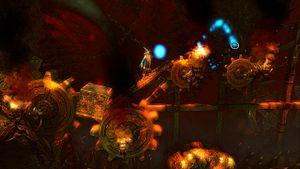
Trine 3: The Artifacts of Power est un jeu vidéo de plates-formes et de réflexion développé et édité par Frozenbyte, sorti en 2015 sur Linux, Windows, Mac OS et PlayStation 4.
Trine est un jeu vidéo développé par le studio finlandais Frozenbyte, et publié en 2009 pour Windows, Mac OS X, Linux, et PlayStation 3, via le PlayStation Network. Il s’agit d’un jeu de plates-formes mêlant action et réflexion et faisant appel à la physique. Le joueur incarne trois personnages, un Chevalier, une Voleuse et un Magicien, liés ensemble par un artefact magique, le Trine, et évoluant au cœur d’un univers médiéval-fantastique. Il a connu trois suites portant le nom de Trine 2 puis Trine 3: The Artifacts of Power ainsi que Trine 4: The Nightmare Prince.